Moses Simon

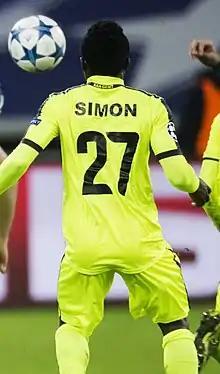
Simon with KAA Gent, 2015

On 6 January 2015, it was announced that Gent had signed Moses Simon to a three-year contract. He made his debut for Gent on 17 January 2015 in a 3–1 win against Royal Mouscron-Péruwelz in league play. His second appearance occurred four days later in a 1–0 home win against Lokeren in the Belgian Cup, in which Simon was sent off 30 seconds after he entered the field. In his third league game, again versus Sporting Lokeren, Simon scored a hat trick after which he was named Belgian league player of the week. He quickly became a key player in coach Hein Vanhaezebrouck's formation and helped Gent win their first ever national Championship title in May 2015. Two months later, Simon assisted Laurent Depoitre's winning goal in the 2015 Belgian Super Cup against cup winners Club Brugge.